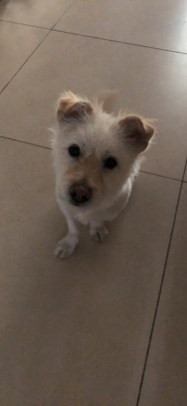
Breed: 3083-n000117-Bichon_Frise